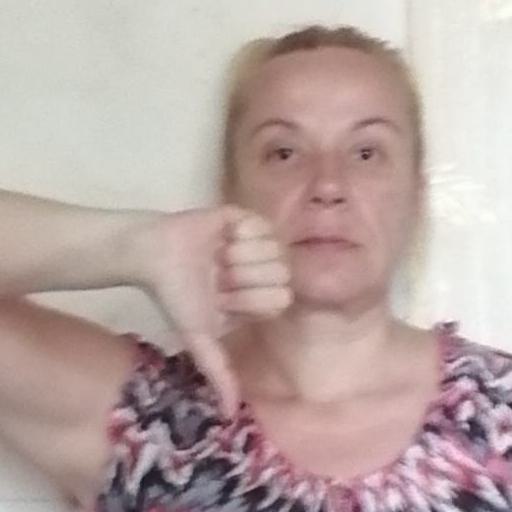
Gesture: dislike